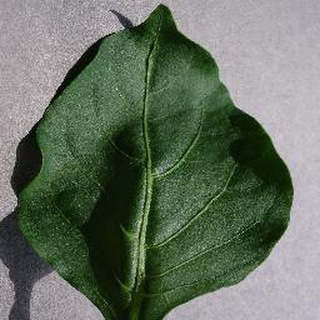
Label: healthy_bell_pepper